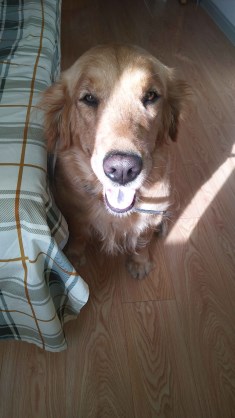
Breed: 5355-n000126-golden_retriever